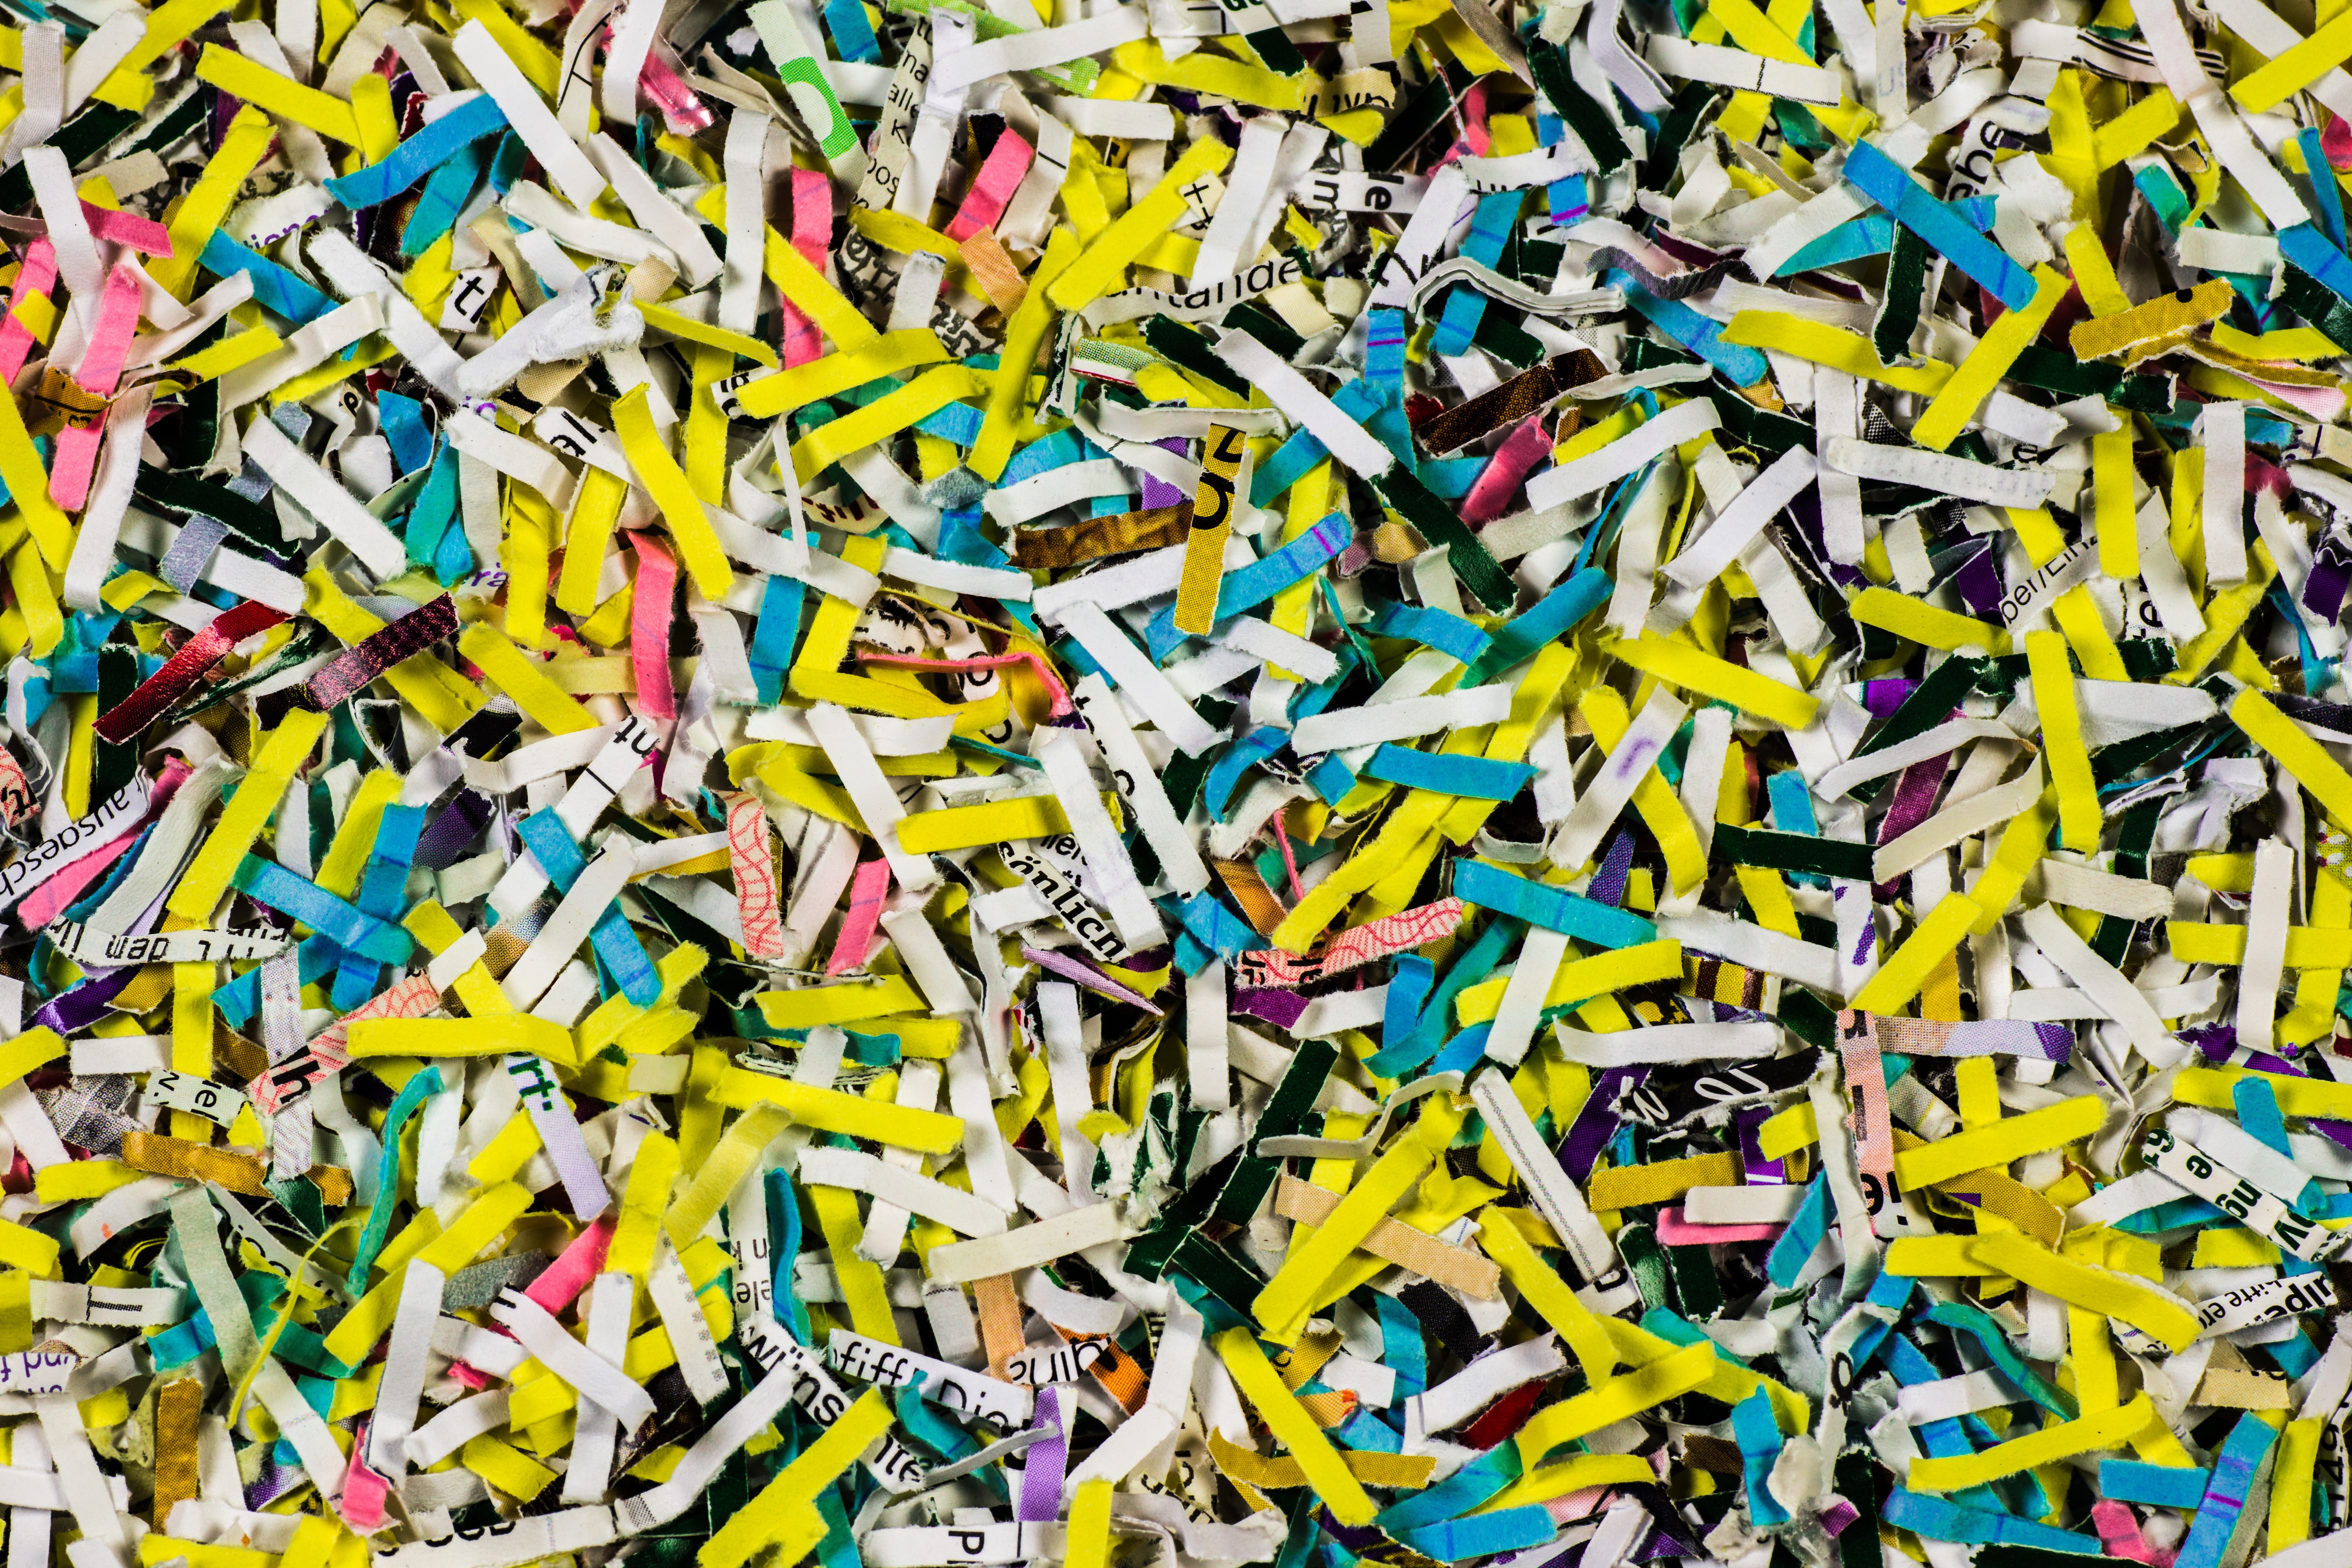
texture, pattern, line, color, macro, office, business, colorful, yellow, close, toy, art, background, school, destruction, destroy, files, disposal, datailaufnahme, office accessories, office supplies, wood chips, federal government, macro photo, dispose of, shredder, shredded paper, document shredder, psychedelic art, file schnitzel, papierschredder, aktenschredder, paper shredder